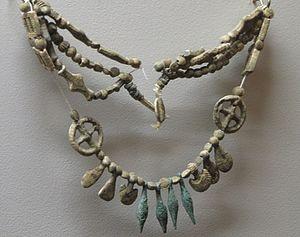
L'antimoine natif est un corps chimique simple semi-métal de formule Sb, une espèce minérale de la catégorie des éléments natifs correspondant à l'antimoine. Il contient fréquemment des traces d'arsenic et de soufre, de fer et d'argent, de bismuth...